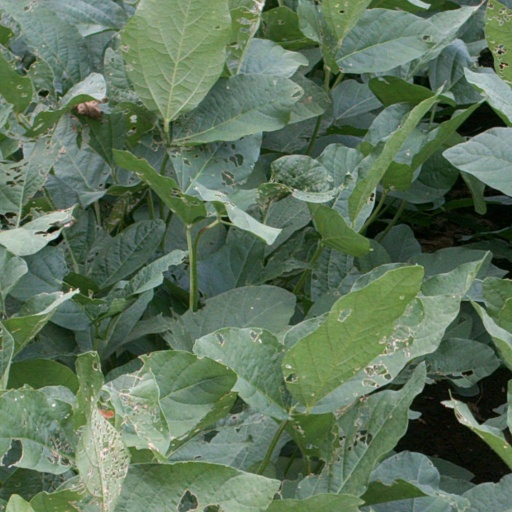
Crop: soybean